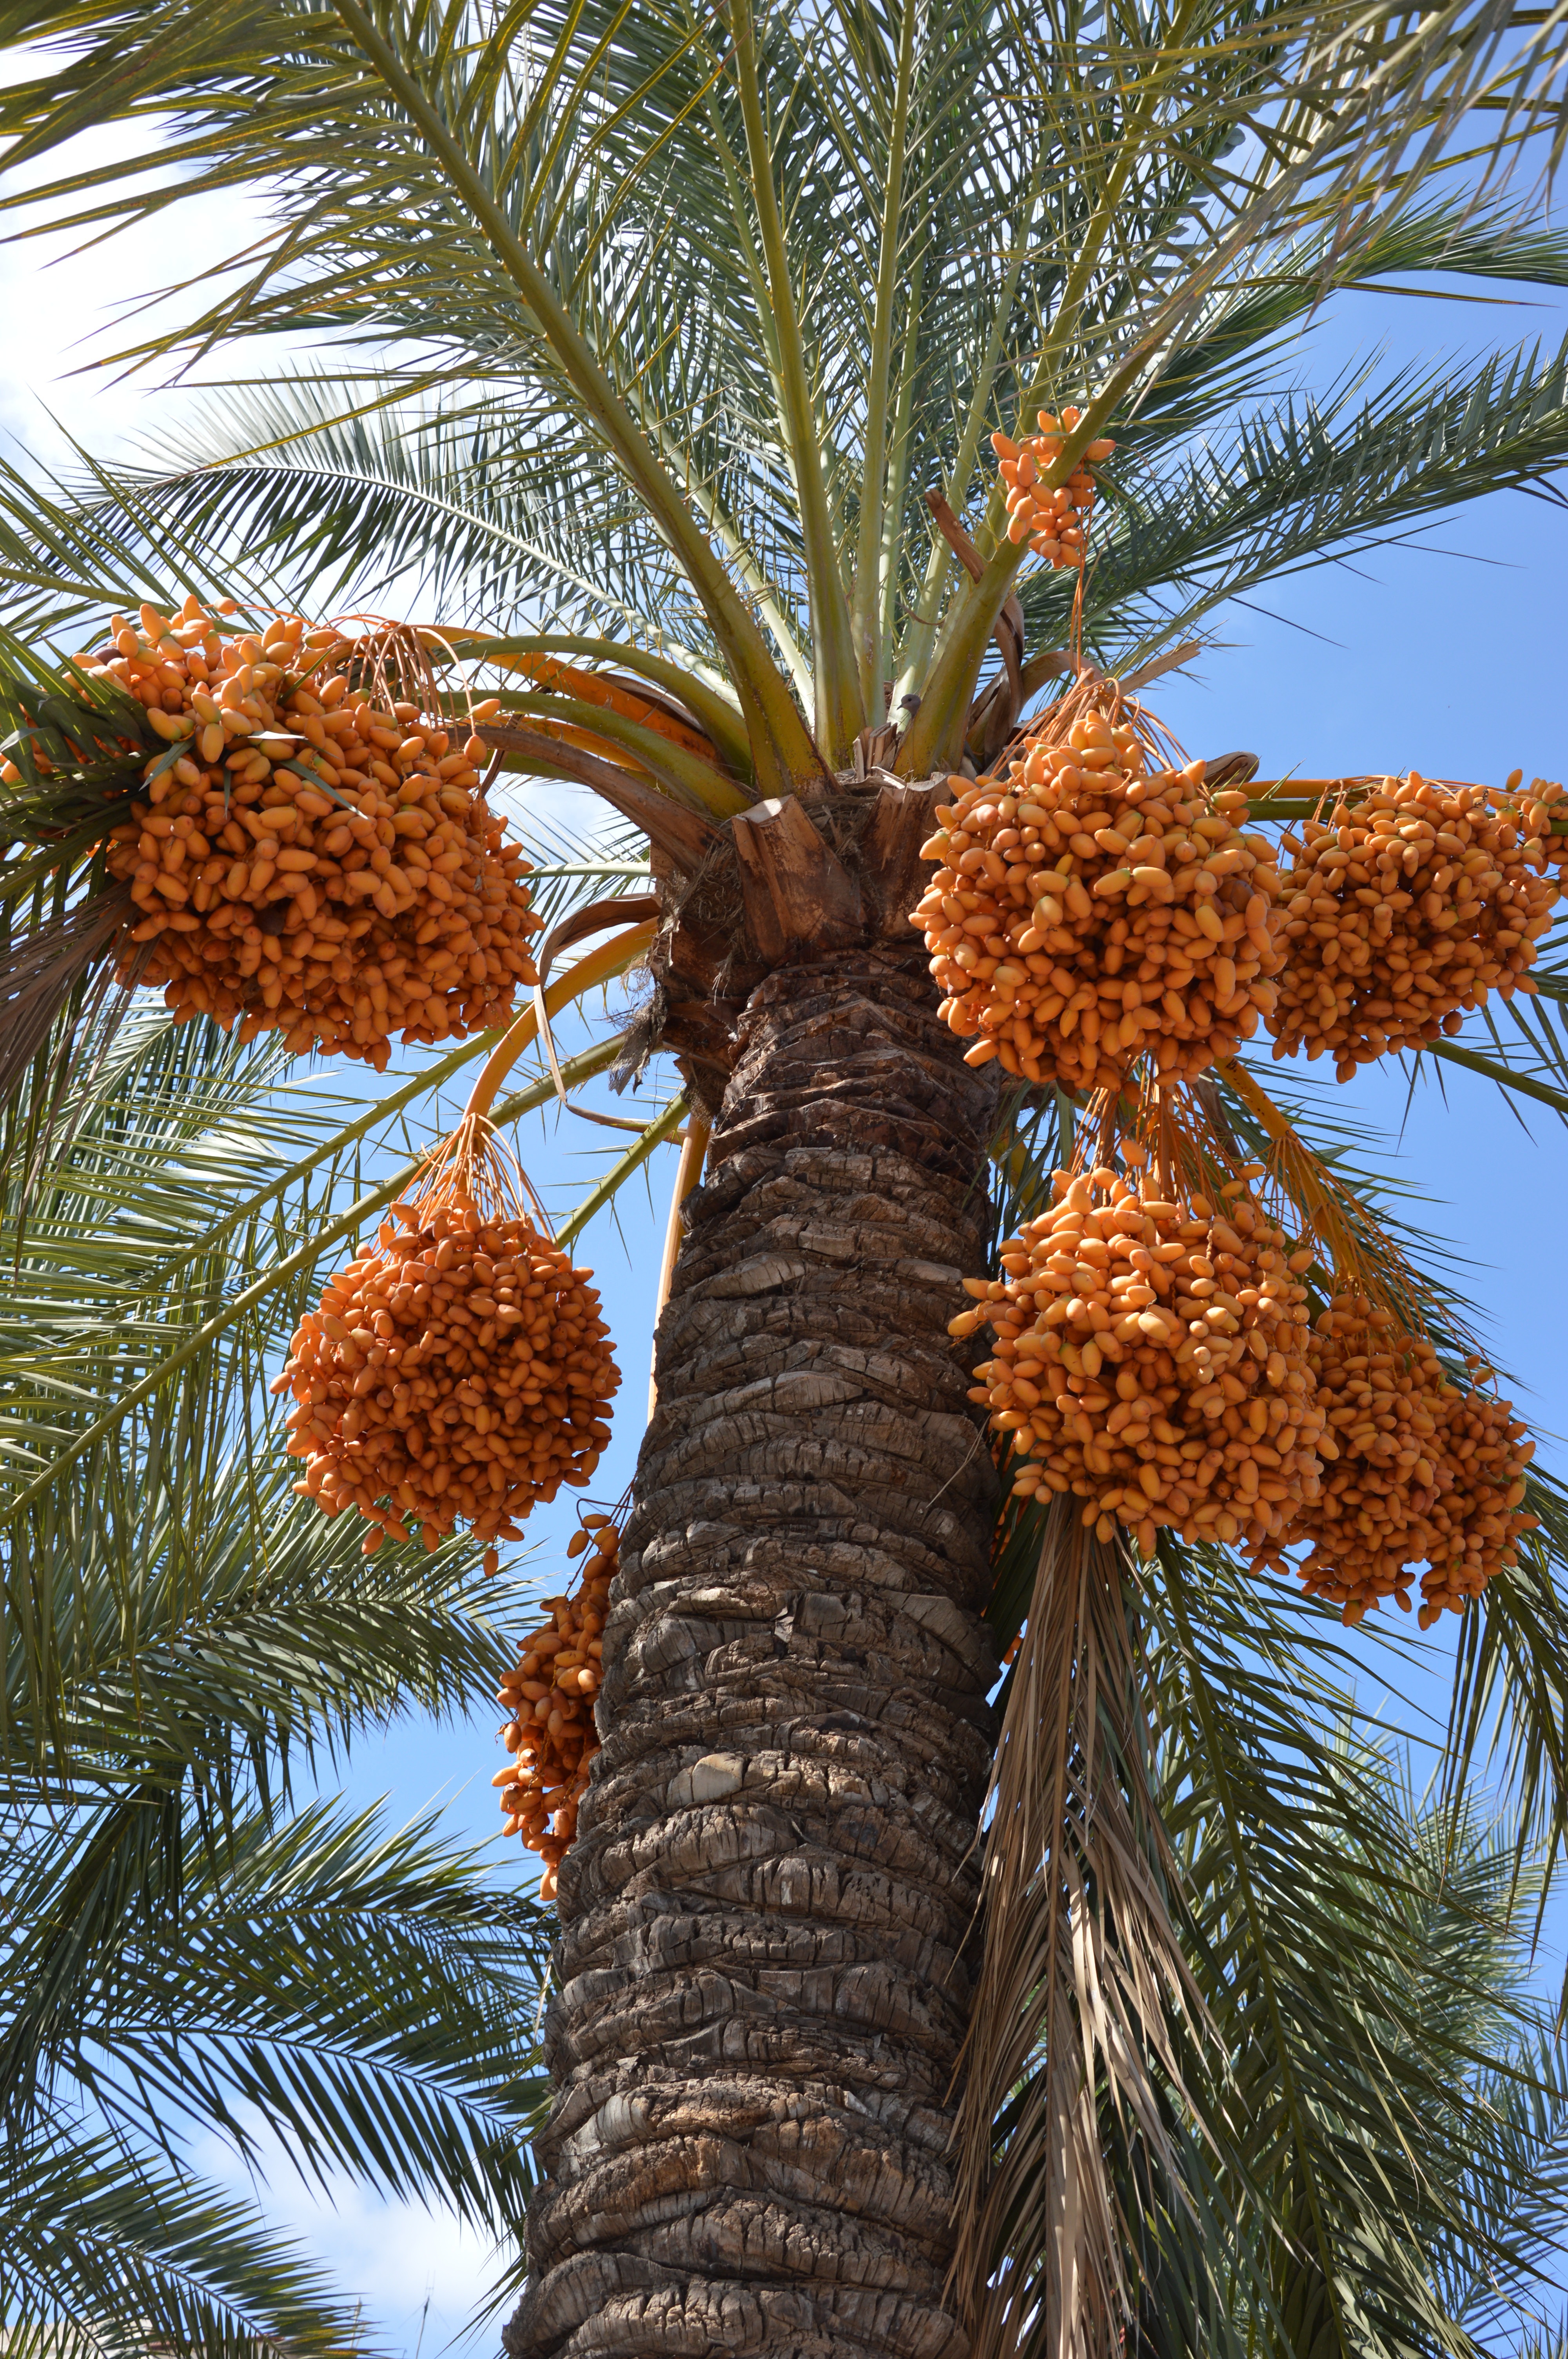
tree, branch, plant, fruit, food, palm, produce, botany, frond, spruce, flowering plant, date palm, woody plant, land plant, arecales, palm family, borassus flabellifer, palm fruits